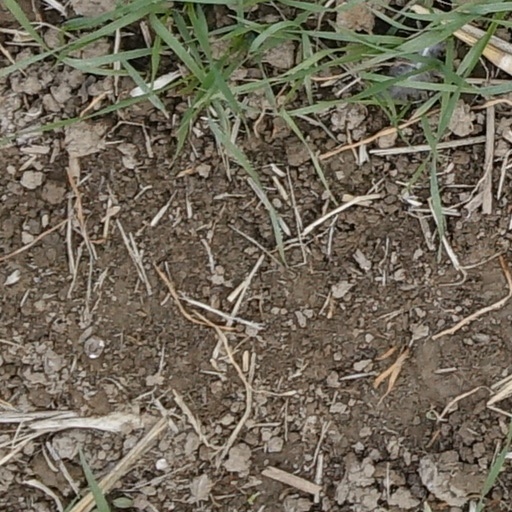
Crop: wheat